Jim Petersen

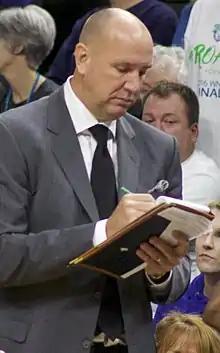
Petersen in 2016, as associate head coach of the Lynx.

After leaving the NBA, Petersen worked for the National Basketball Players Association in their player programs division, facilitating seminars in NBA locker rooms in topics such as HIV and AIDS, financial planning, substance abuse and career planning for life after basketball. He also coached junior high, high school and AAU basketball teams in La Jolla, California and Minneapolis.